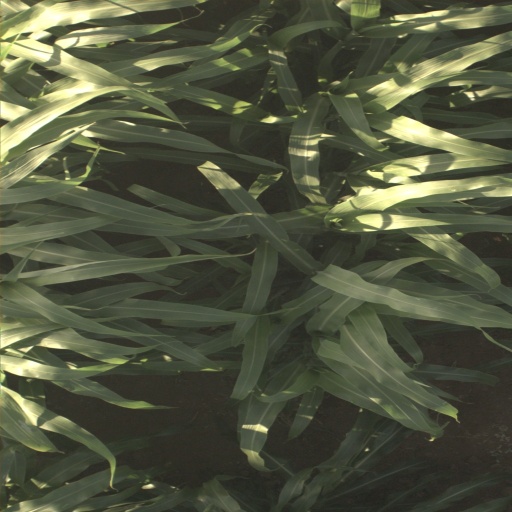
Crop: sorghum